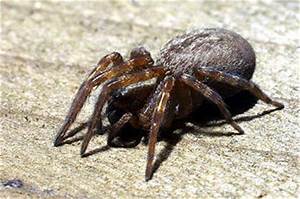
Label: spider